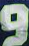
Number: 9